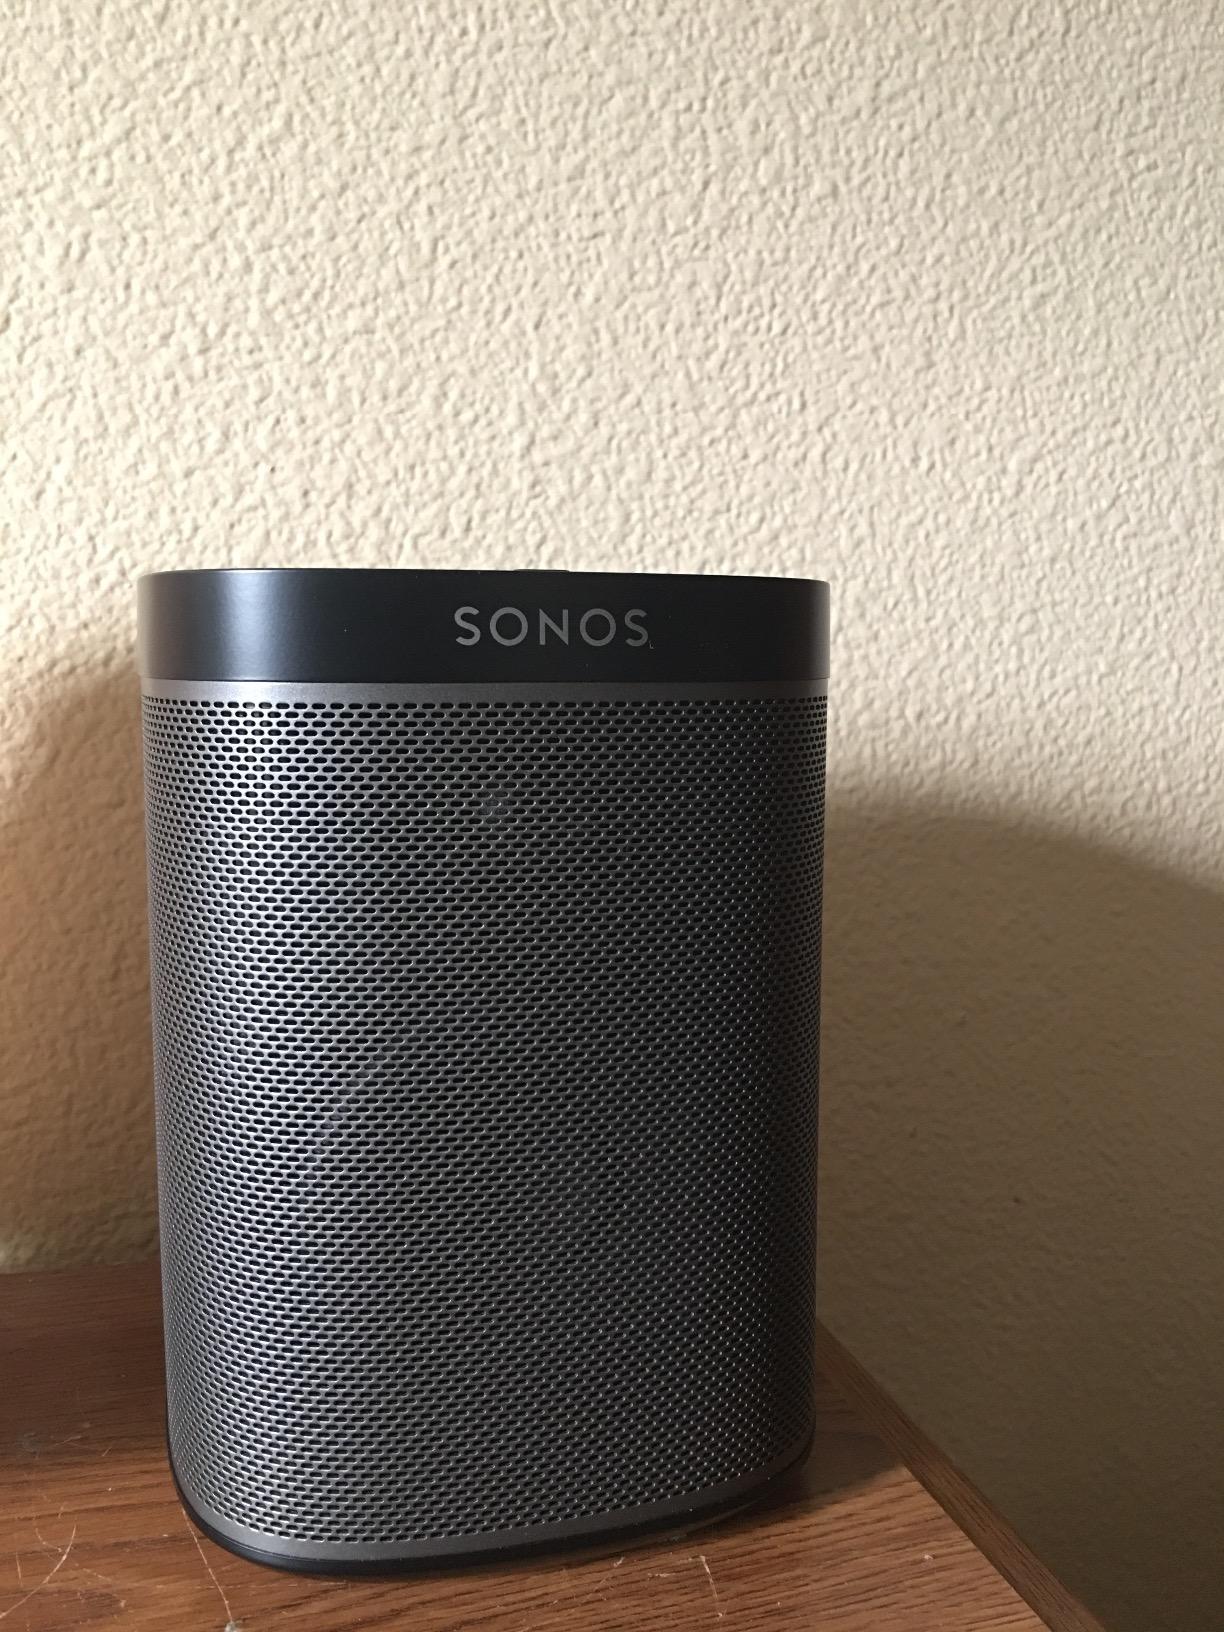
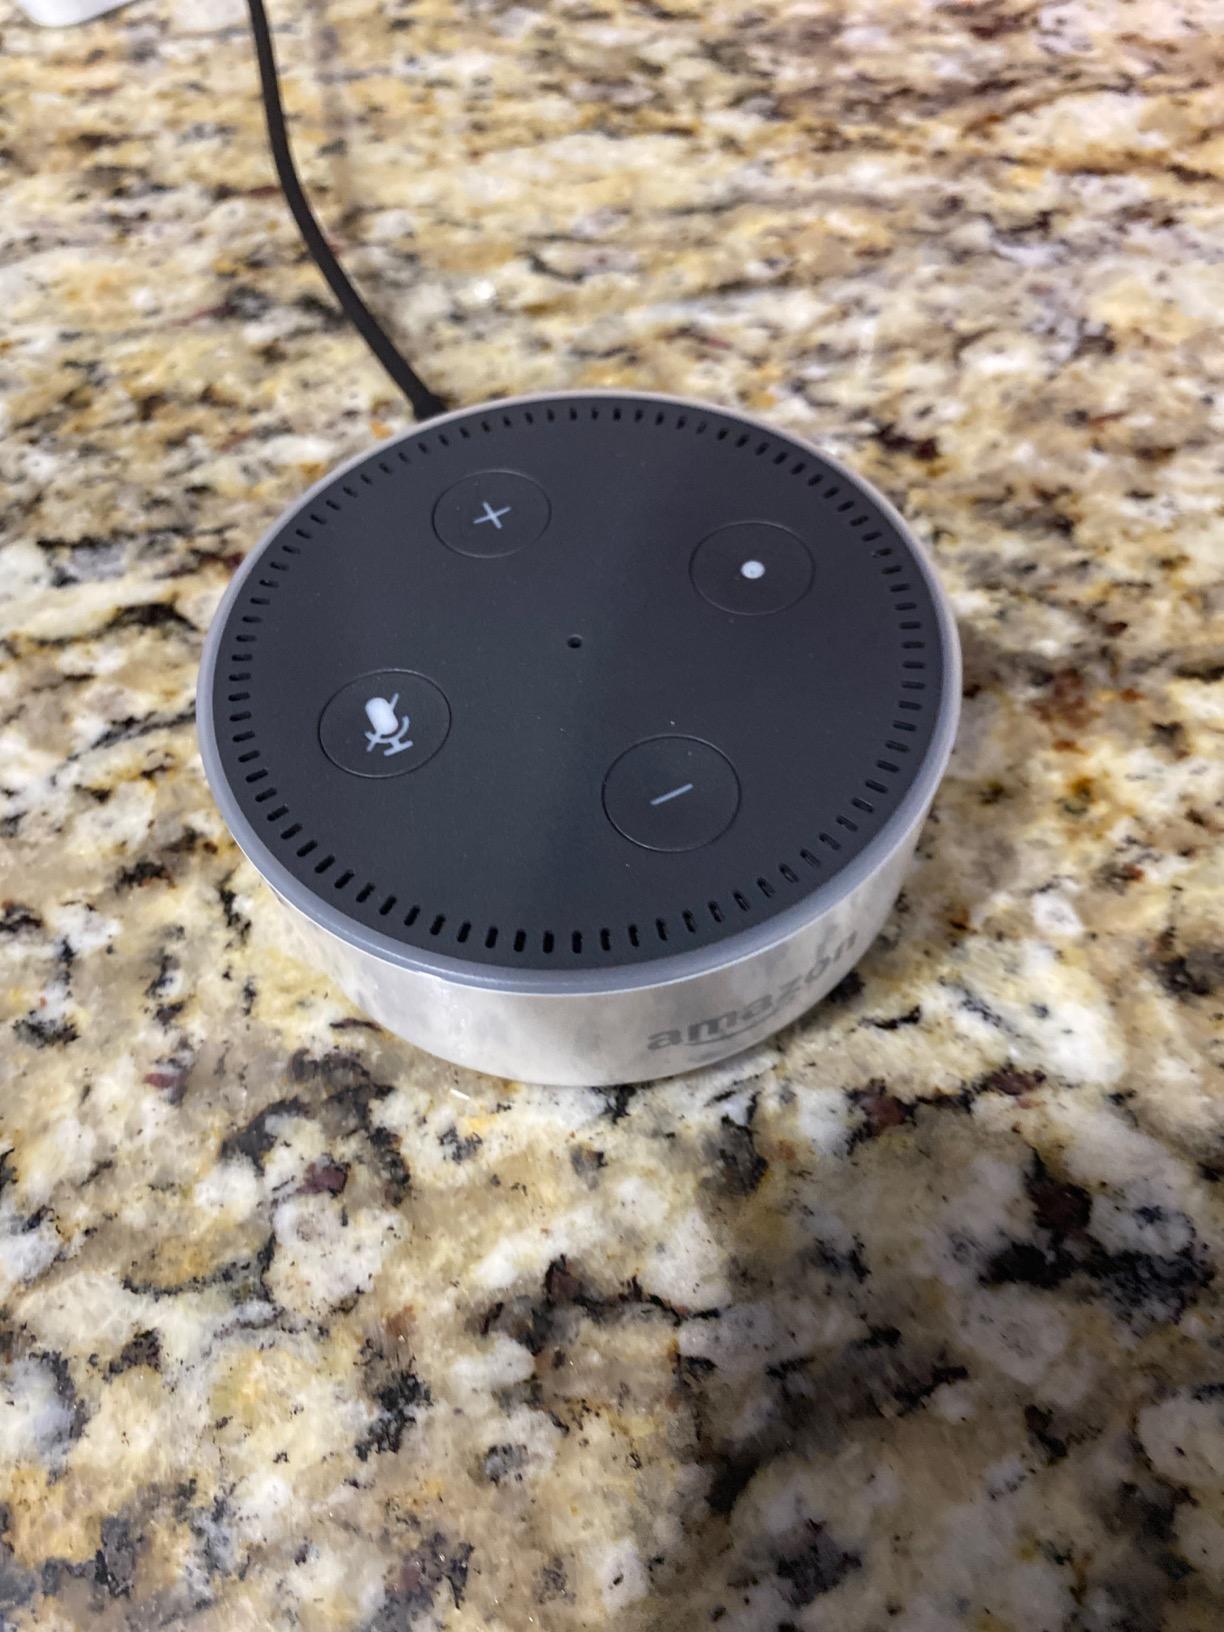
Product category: speaker
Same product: no